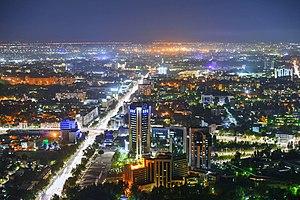
Tachkent, est une métropole d'Asie centrale, capitale de la République d'Ouzbékistan. Située à l'est du pays, à quelques dizaines de kilomètres de la frontière kazakh, elle compte aujourd'hui plus de 2,7 millions d'habitants. Administrativement, elle est à la fois une ville et la capitale de la province de Tachkent.